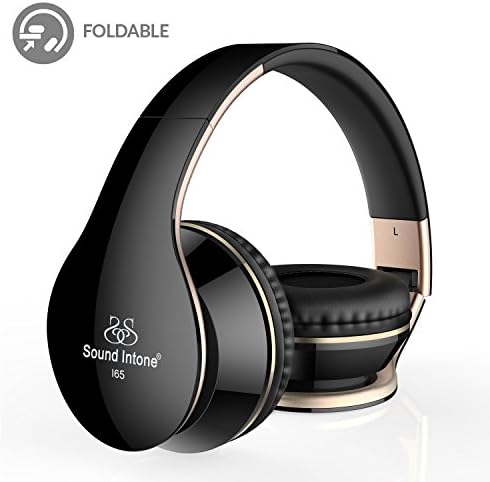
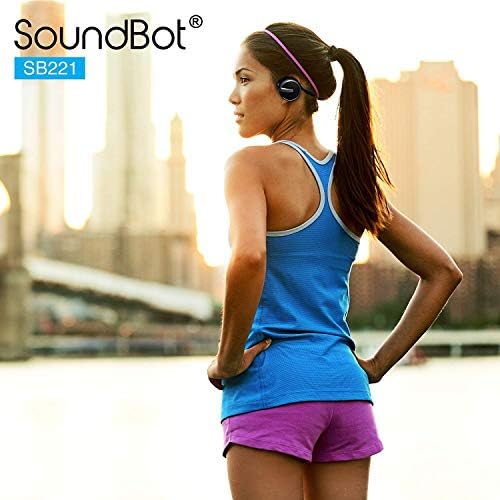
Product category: headphones
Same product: no